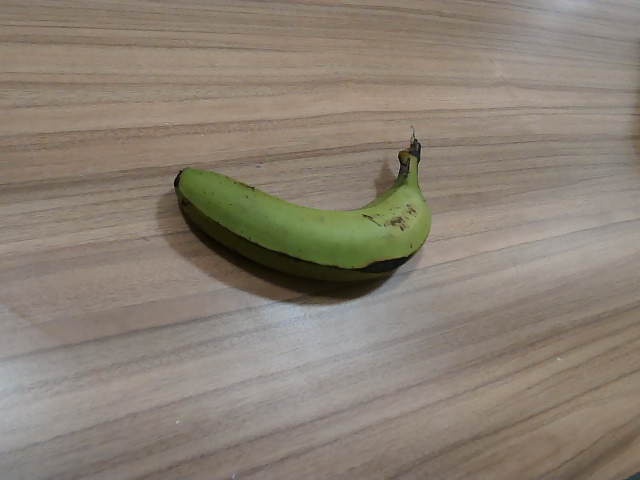
Label: Raw_Banana